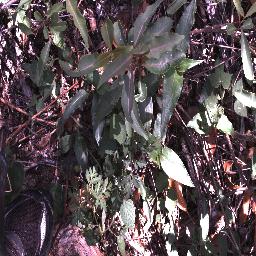
Label: rubber_vine